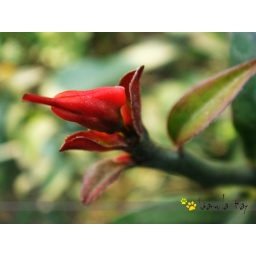
Another red flower - used to fence our plot in Barasat - West Bengal